Pujarimath Museum

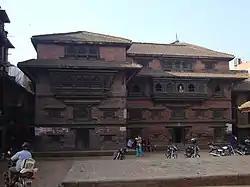
Bhaktapur Museum

The Pujarimath Museum (also spelled Pujari Math) is a museum located in Bhaktapur, Nepal. The Matha was constructed in the 15th century and rebuilt in 1763.